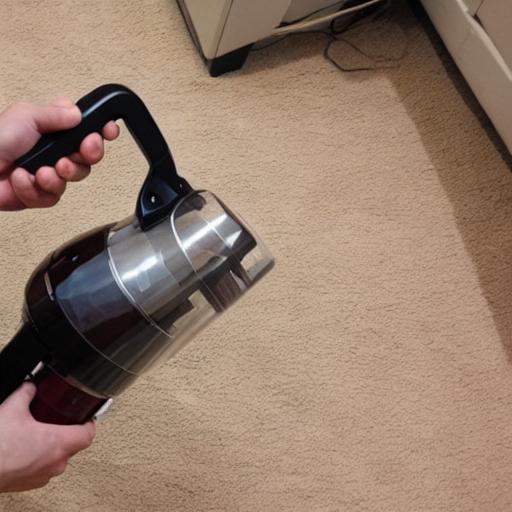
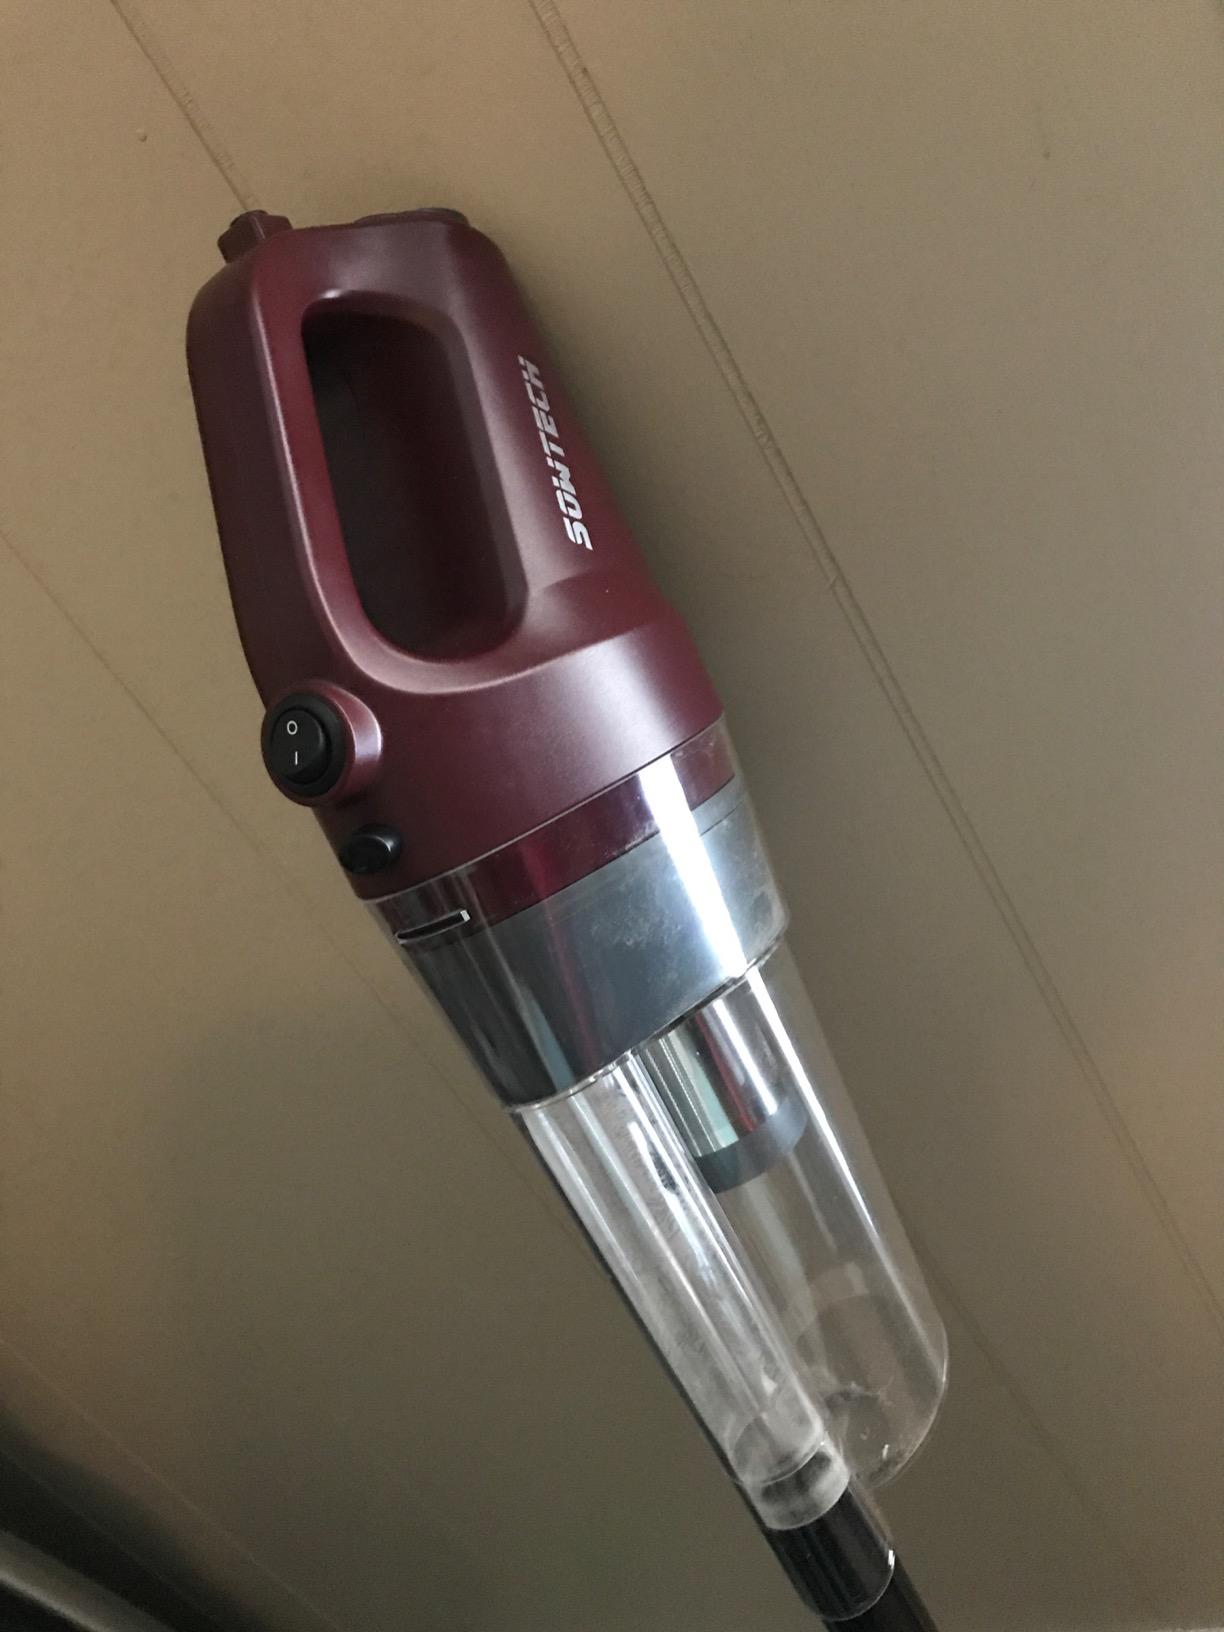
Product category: items_vacuum
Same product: no